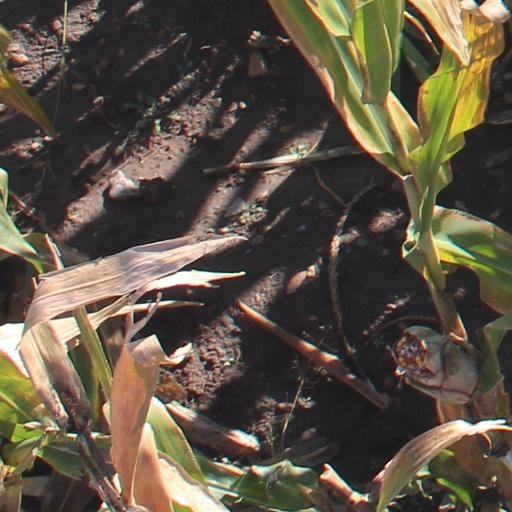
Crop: maize; corn